Saint-Aignan-le-Jaillard

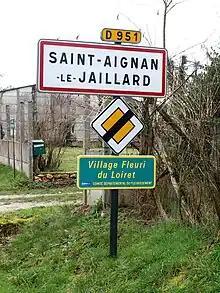
Saint-Aignan-le-Jaillard

Saint-Aignan-le-Jaillard is a commune in the Loiret department in north-central France.